Baiōken Eishun

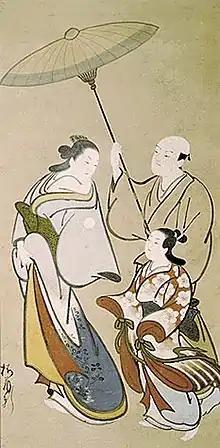
Courtesan in a Procession (遊女道中図), c. 1720-1730

Baiōken Eishun (active ) was a Japanese painter and print artist of the Kaigetsudō school of "ukiyo-e" art. He is also alternatively known as Hasegawa Eishun , Baiōken Nagaharu, Takeda Harunobu and a number of other art-names. He produced both hanging scroll full-color paintings typical of the Kaigetsudō style and mode, and a number of designs for illustrations for woodblock printed books.